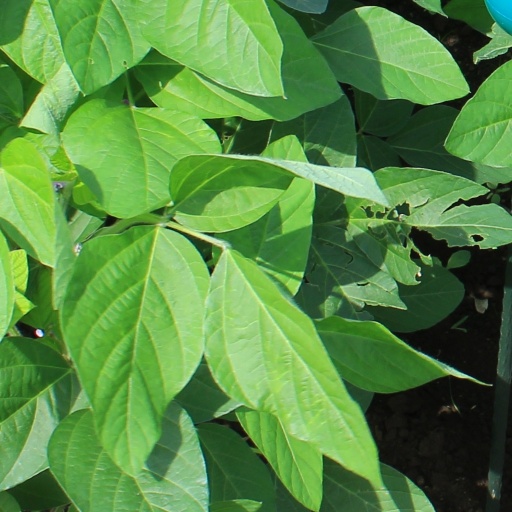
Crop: soybean